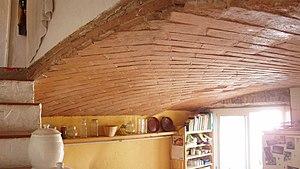
La voûte catalane ou voûte en brique planes est une technique de construction traditionnelle catalane qui date du XVIIᵉ siècle. Elle consiste à couvrir l'espace au moyen d'une voûte où les briques sont disposées sur le travers, c'est-à-dire de façon que la surface la plus importante de la brique soit libre et que le travers de la brique soit en contact avec les briques voisines.